Louisa Pyne

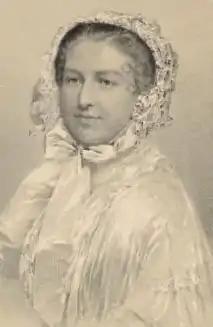
Louisa Pyne from the cover page of ""The Louisa Pyne Polka"", composed by S. Markstein

Louisa Bodda-Pyne (30 April 1828 – 20 March 1904) was an English soprano and opera company manager.